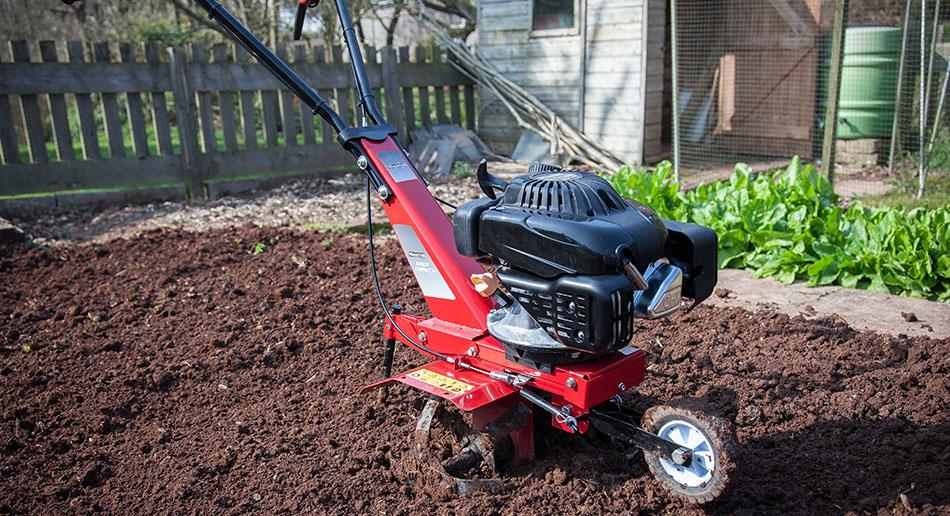
Mashine maalum yenye rangi mchanganyiko nyekundu pamoja na nyeusi iliyo na gurudumu dogo inayosaidia kwa ajili ya uendeshaji, iliyopo katika eneo lenye udongo wenye rangi nyeusi wenye kuashiria rutuba, likiashiria kuwa ni mashine itumikayo kwa ajili ya shughuli za kilimo.